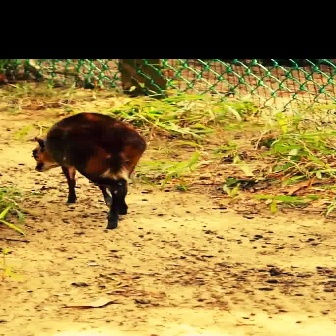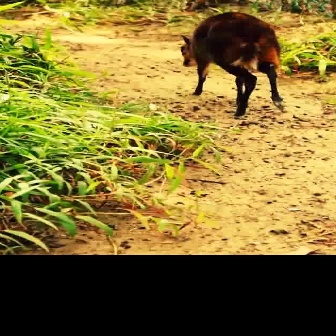
  Please identify the target specified by the bounding box [29,112,146,229] in the first image and locate it in the second image. Return the coordinates in [x_min,y_min,x_max,y_max] format.
Answer: [177,11,285,119]